Shofetim (parashah)

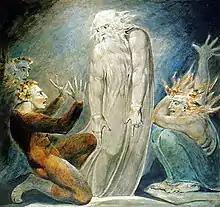
The Witch of Endor (pen and watercolor on paper circa 1800 by William Blake)

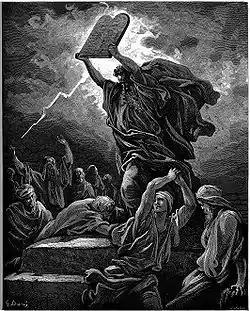
Moses Smashing the Tables of the Law (illustration by Gustave Doré)

The Mishnah interpreted the words "and silver and gold he shall not greatly multiply to himself" in Deuteronomy 17:17 to limit the king to only as much silver and gold as he needed to pay his soldiers.